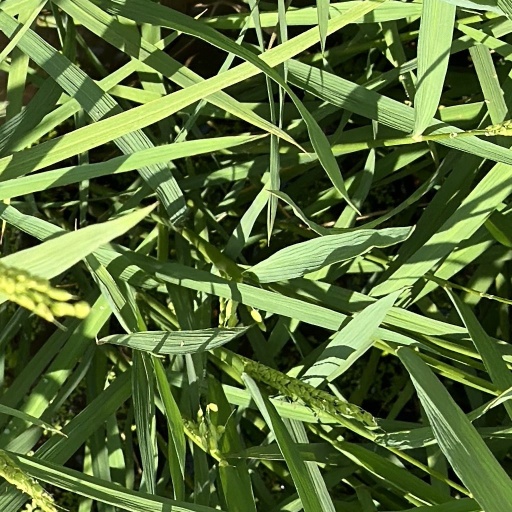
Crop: rice